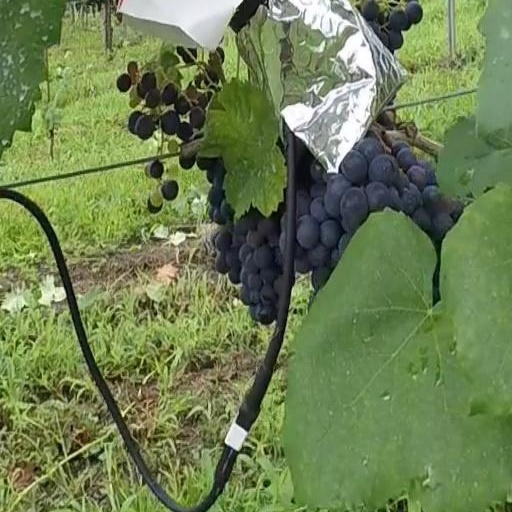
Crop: grape